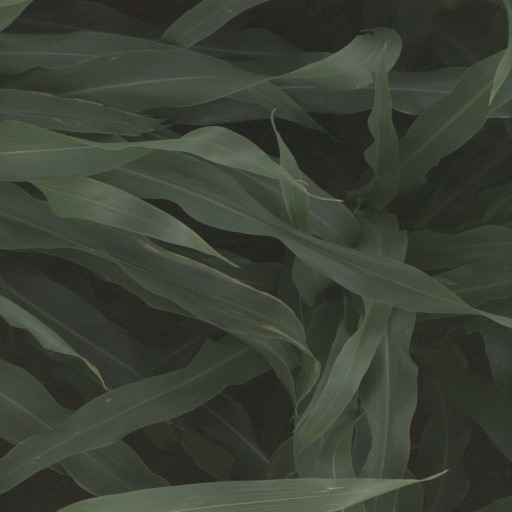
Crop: sorghum